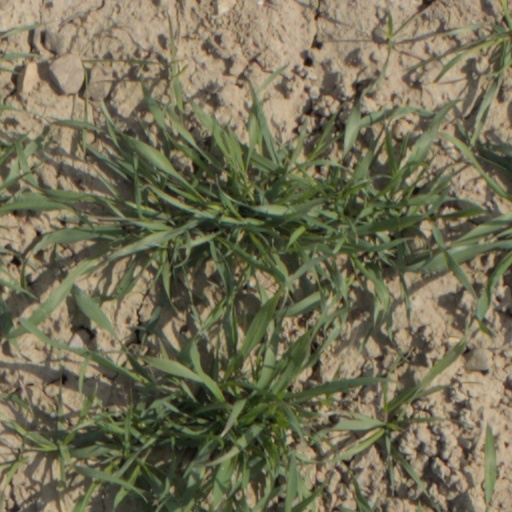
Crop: wheat